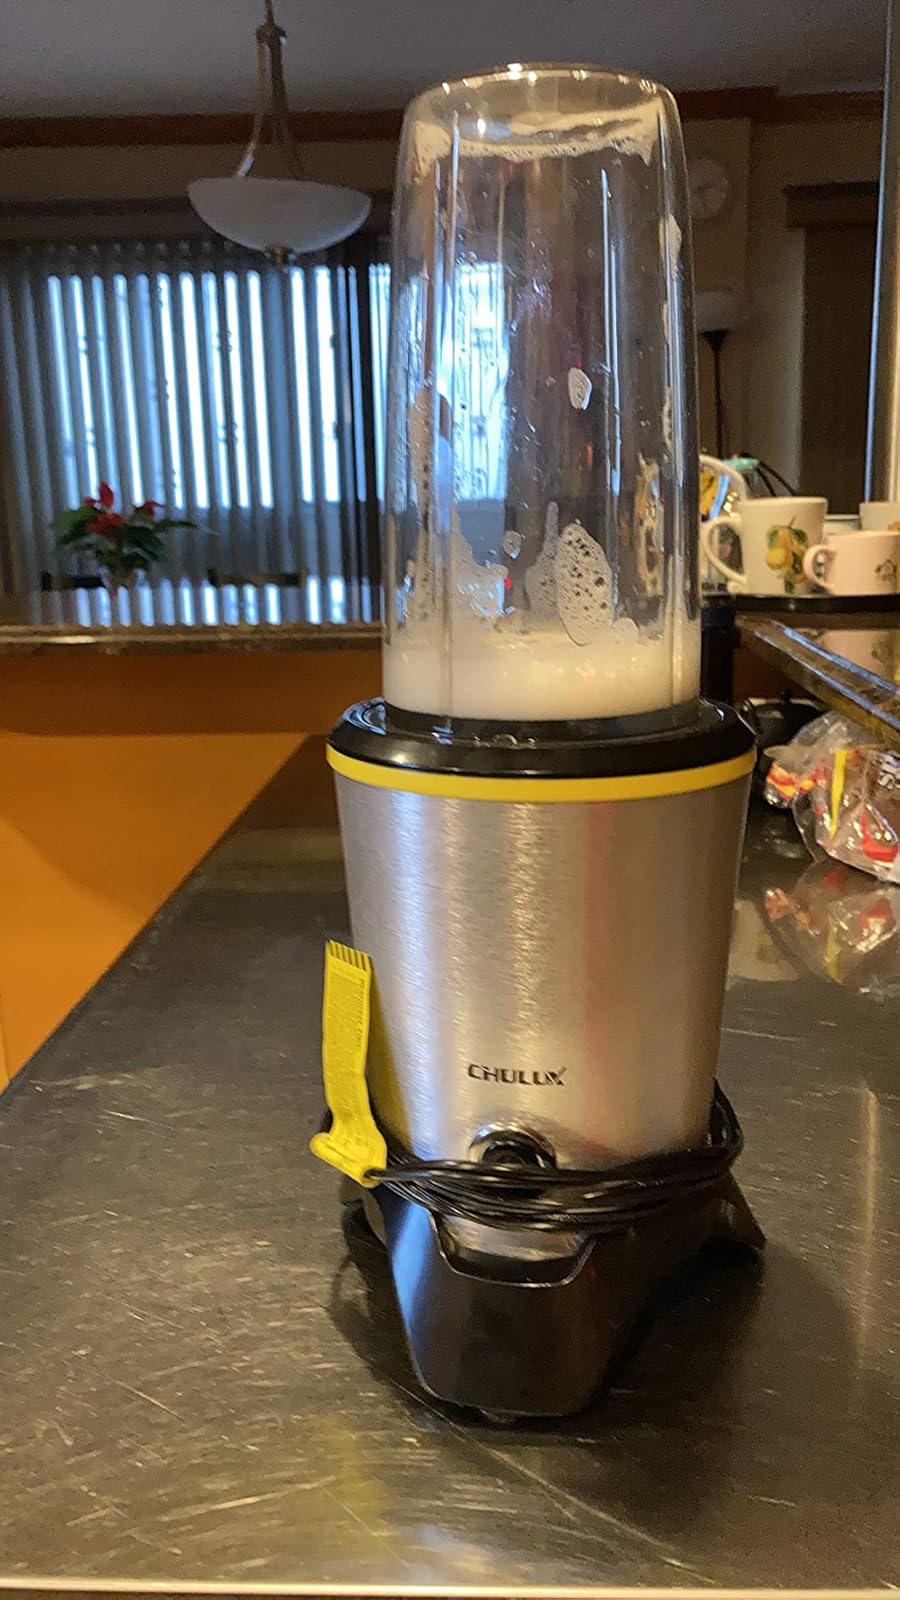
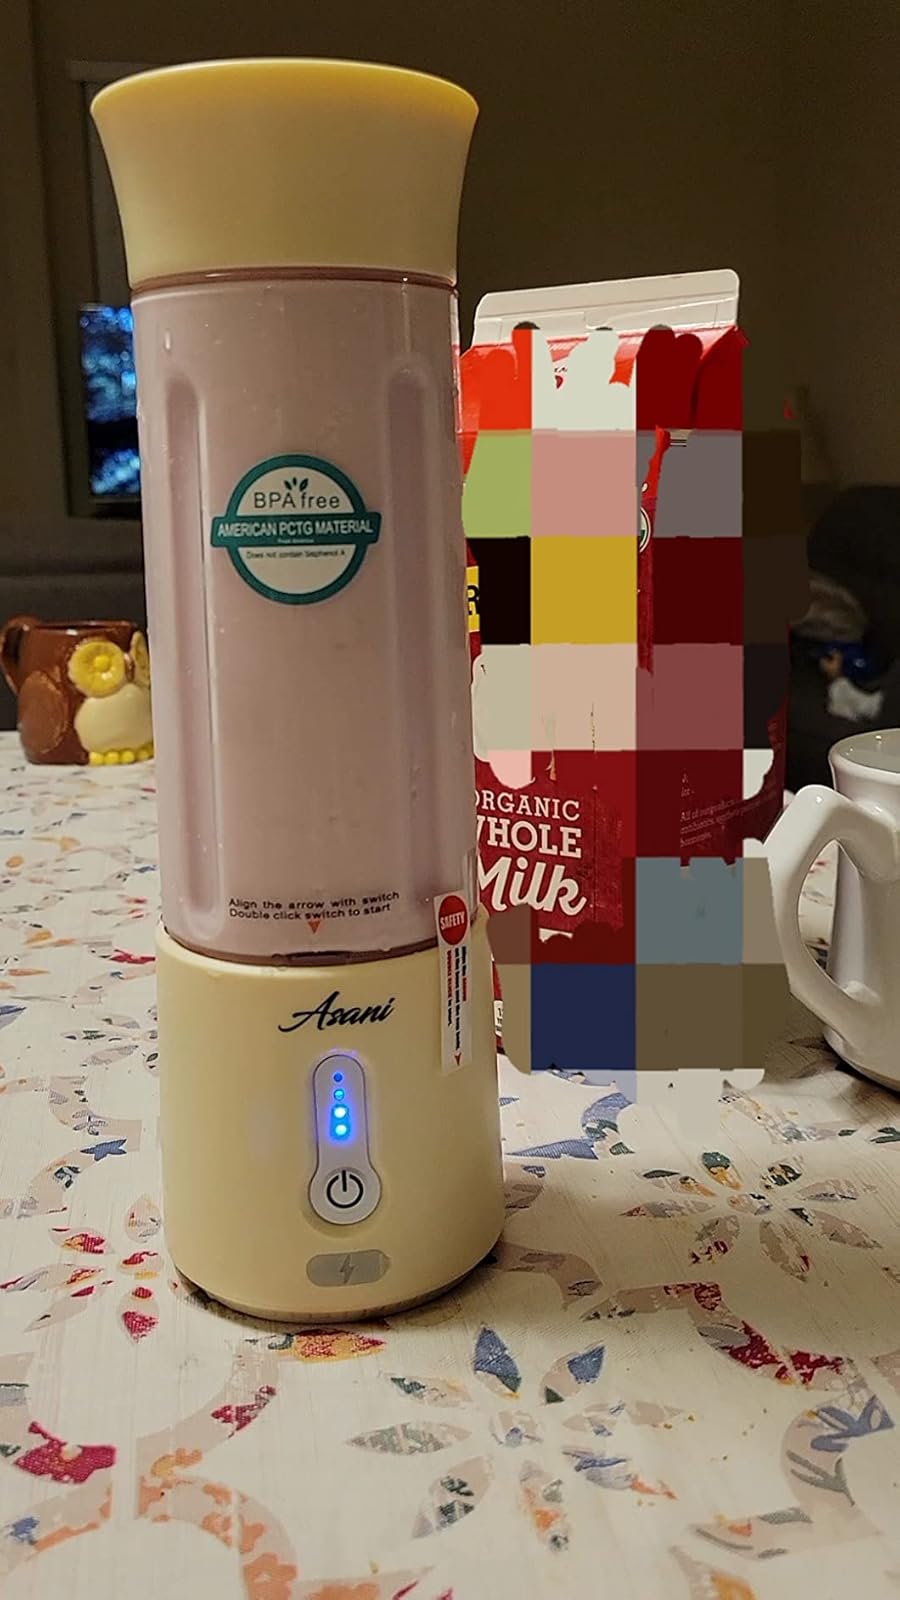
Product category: items_blender
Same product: no